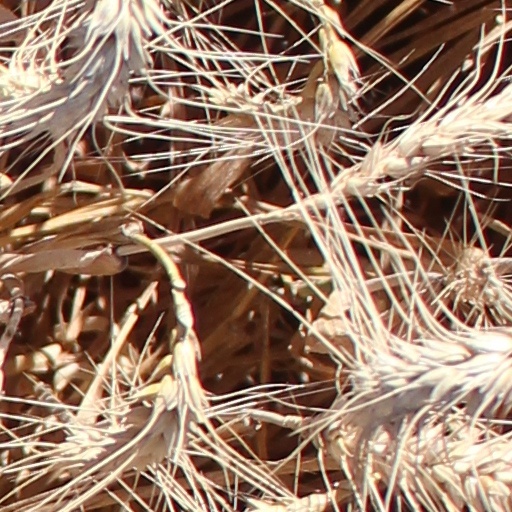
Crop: wheat